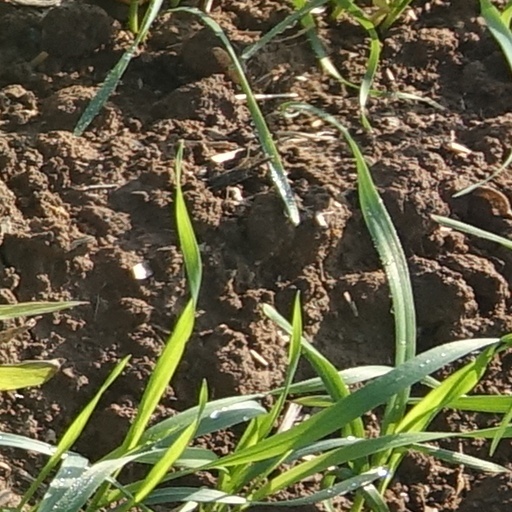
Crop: wheat